Guitar

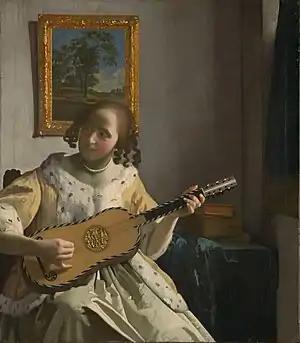
"The Guitar Player", by Johannes Vermeer

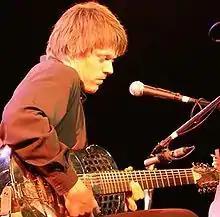
An eight-string baritone tricone resonator guitar

Guitars are often divided into two broad categories: acoustic and electric guitars. Within each category, there are further sub-categories that are nearly endless in quantity and are always evolving. For example, an electric guitar can be purchased in a six-string model (the most common model) or in seven- or twelve-string formats. An instruments overall design, internal construction and components, wood type or species, hardware and electronic appointments all add to the abundant nature of sub-categories and its unique tonal & functional property.